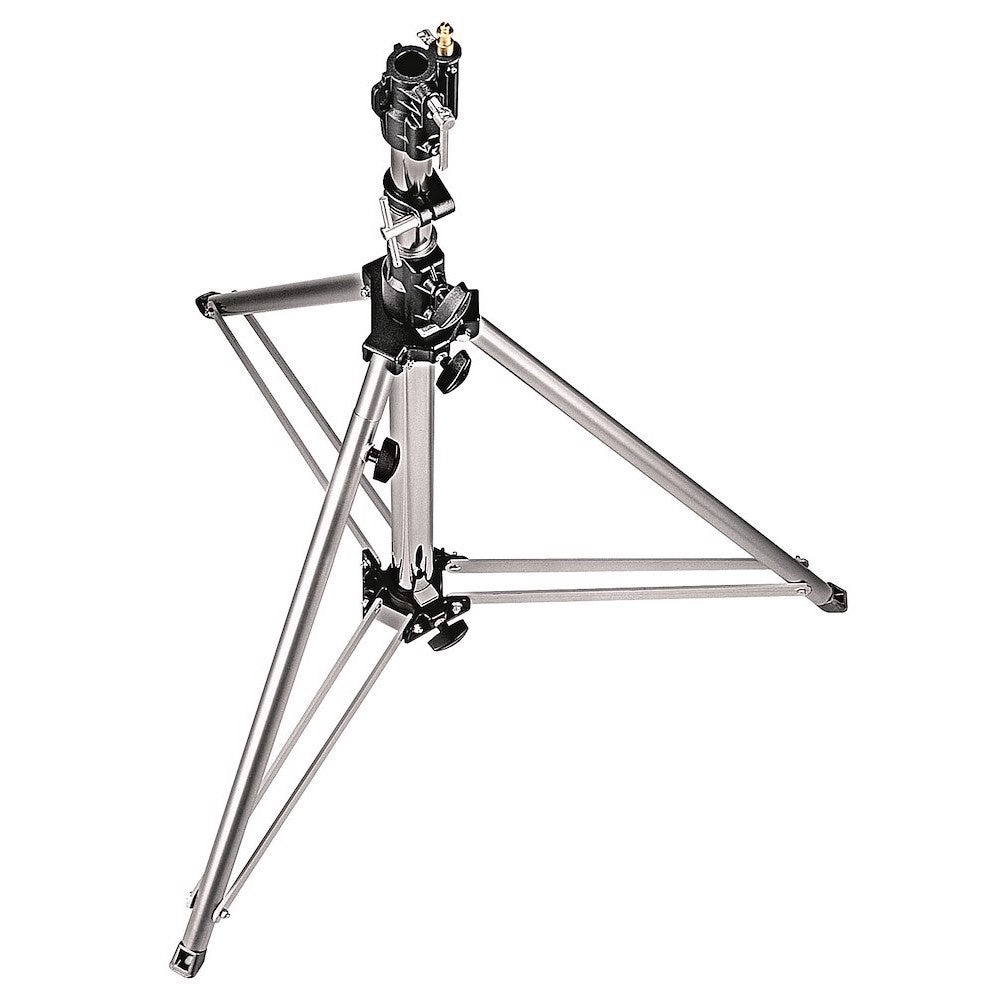
Manfrotto Follow Spot Stand
Manfrotto Follow Spot Stand (070CSU) Chrome plated stand. 2 sections, 1 riser. 1 levelling leg. Memory collar included. This stand was named for its low height and high payload allowing the lighting technician to easily follow on actor. Features Heavy-duty follow on spot stand for location on studio work Stable and secure with double leg bracing Comes with universal head, socket and stud Features levelling leg for uneven terrain Supports up to 40kg thanks to chrome plated steel legs Heavy-duty, reliable and strong enough for heavy gear. The Follow Spot Stand ticks all the right boxes if you're looking for a professional standard stand that gives you the flexibility to move around easily. It’s made from hardwearing materials, with chrome plated steel legs for additional strength, and to Italy’s world-class quality standards, so you can trust this stand to last, even in the busiest studio. The chrome plated steel certainly makes this a stand to be reckoned with in terms of strength, but to add to this, the legs are double braced meaning it is strong enough to support up to 40kg. To add to these great features, this stand also has a levelling leg for super steady shots, even on the roughest ground. It's low height makes it easy for a lighting technician to follow a subject seamlessly and without obstruction. Plus, it comes with a universal head type 14, along with a 28mm socket and a 16mm stud, which makes it compatible with a whole range of photographic devices.
Brand: Manfrotto
Category: Cameras & Optics > Photography > Lighting & Studio > Studio Stands & Mounts > Light Stands